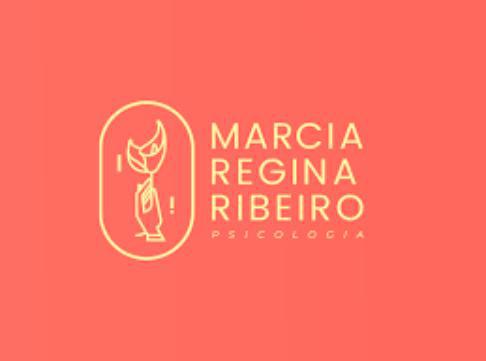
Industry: Clothes